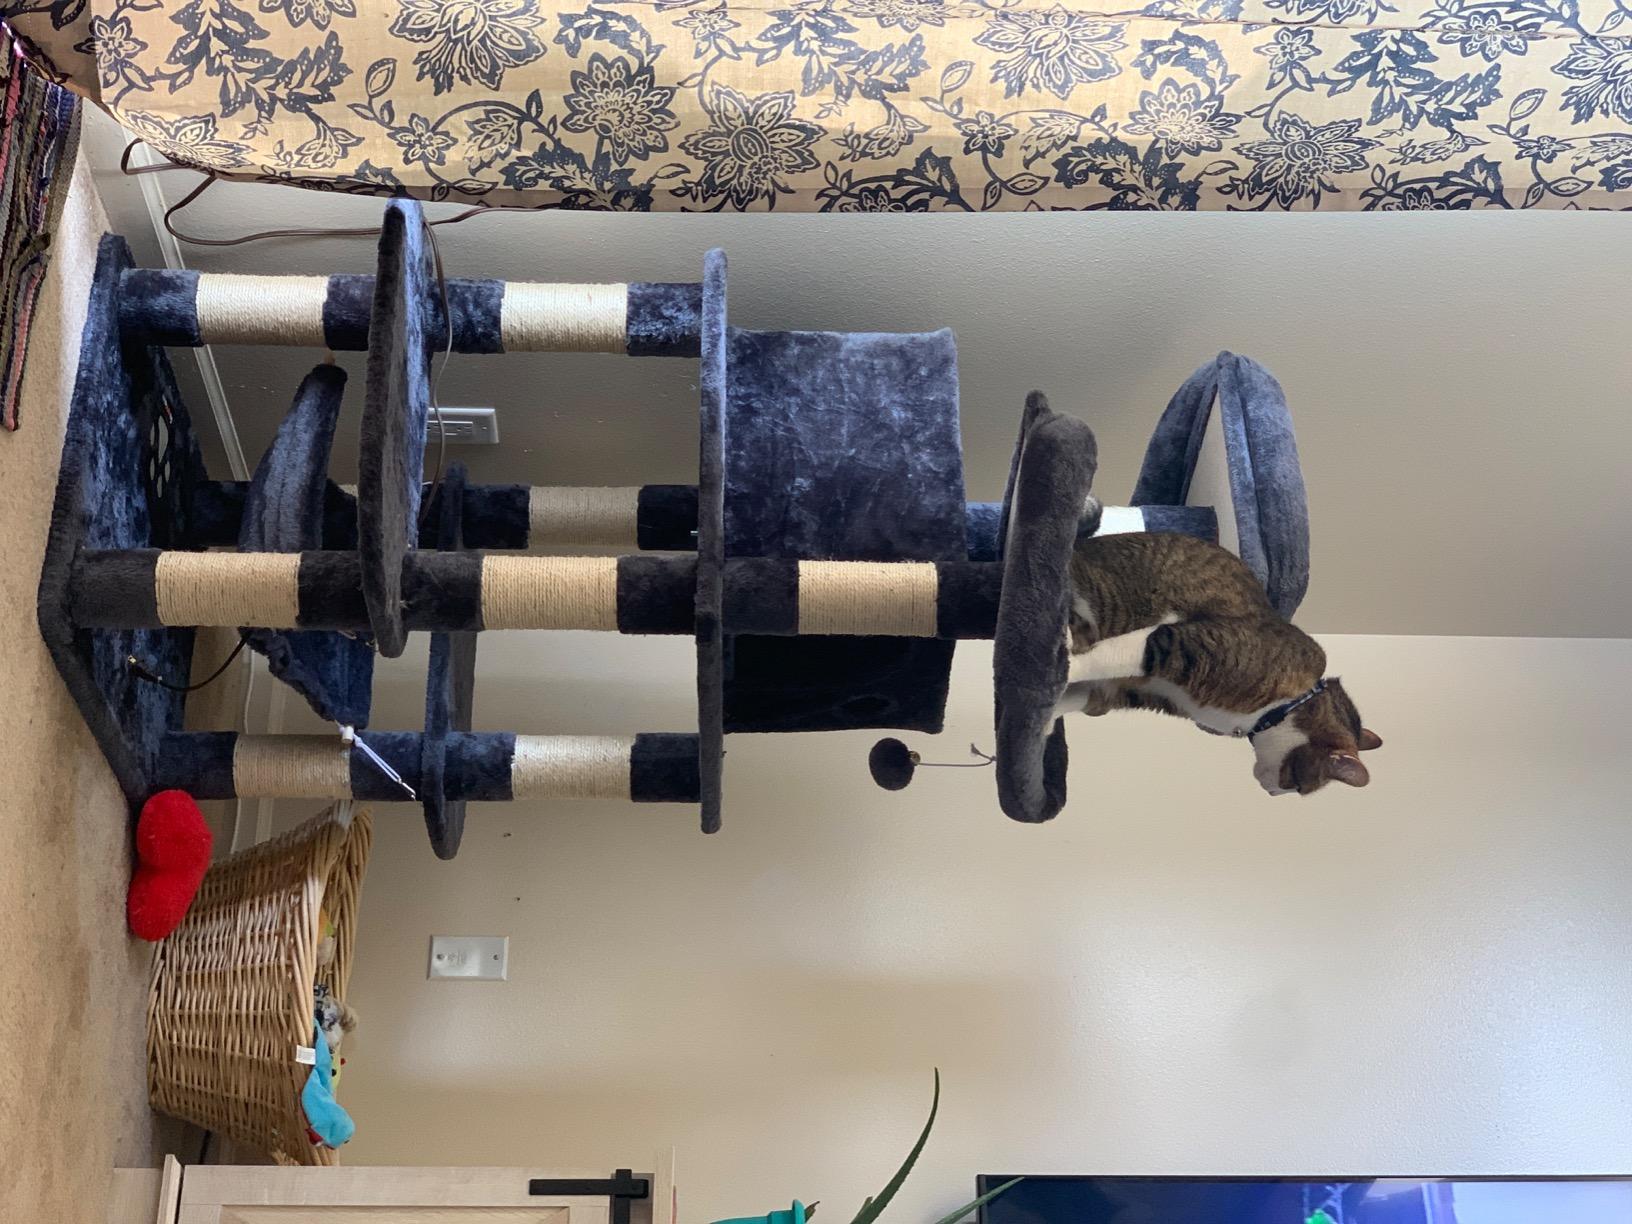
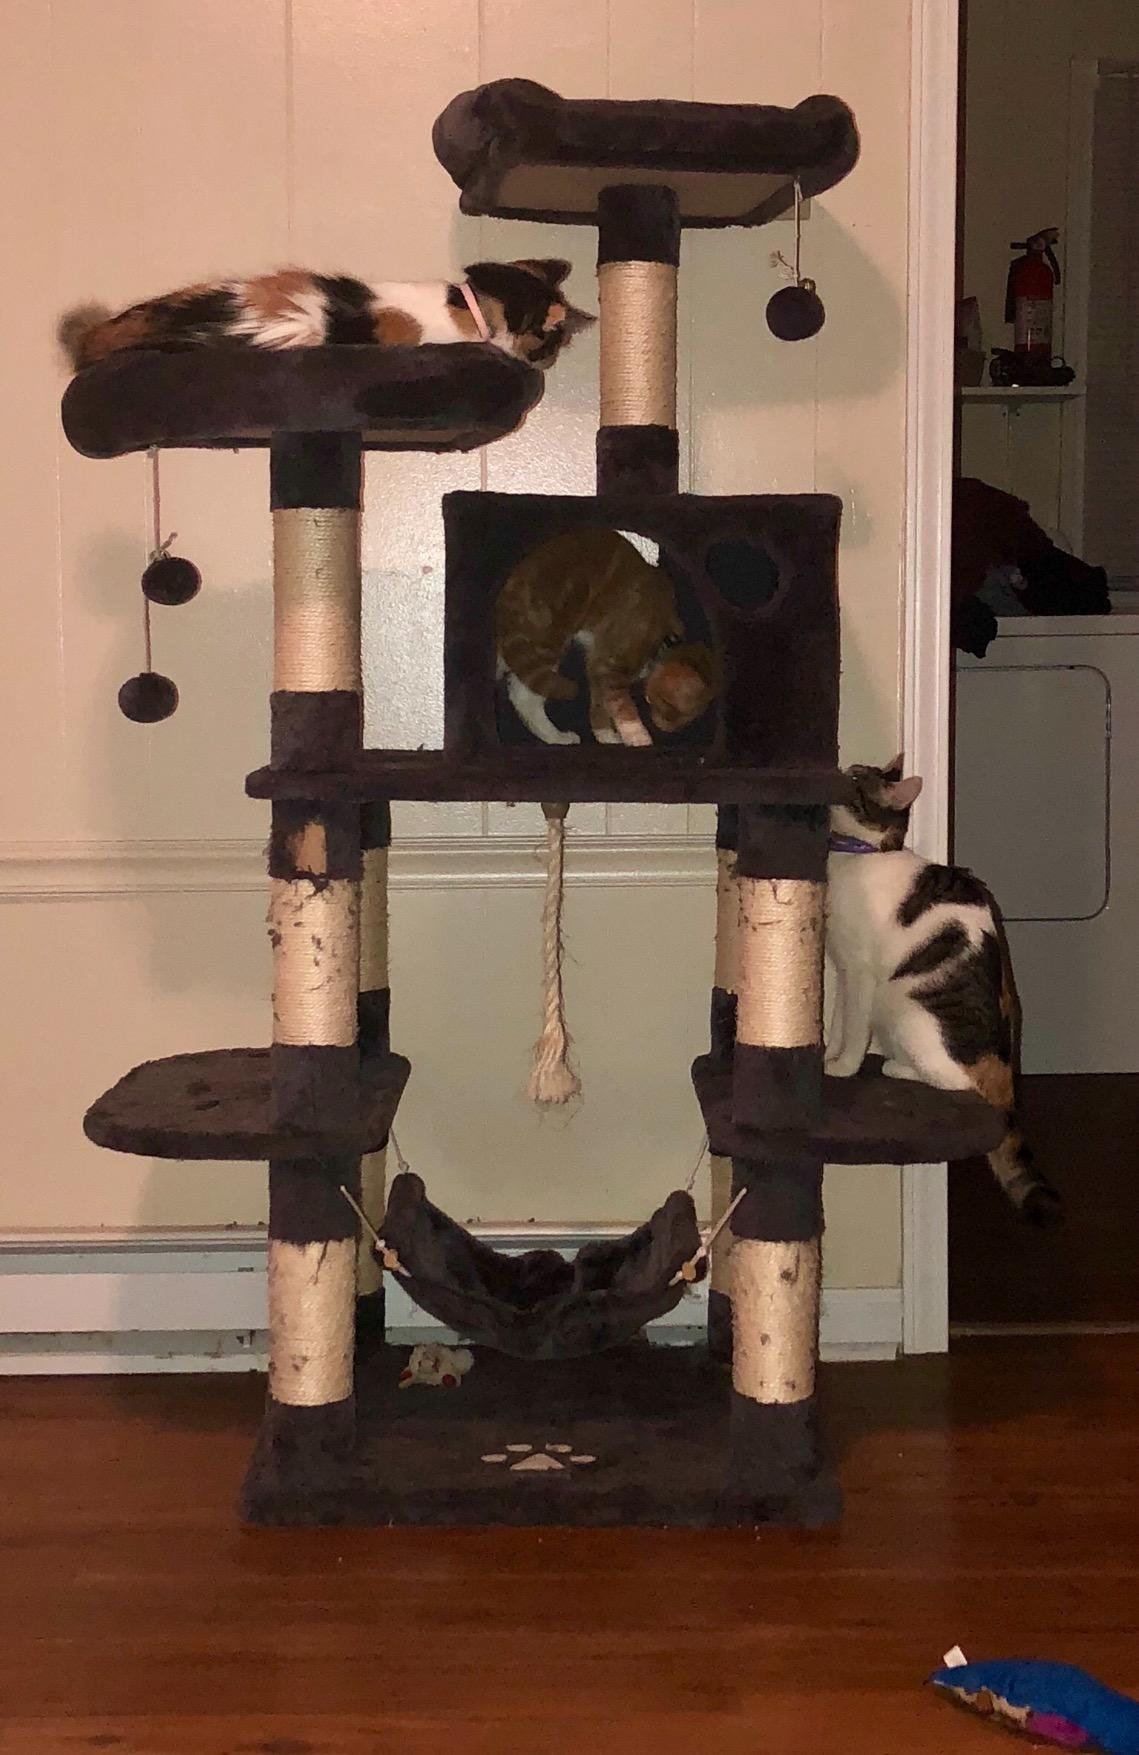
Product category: items_cat tree
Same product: yes